Roman Trakhtenberg

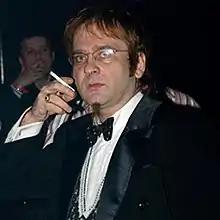

Roman Lvovich Trakhtenberg (real surname is Gorbunov, ; 28 September 1968, in Leningrad, USSR – 20 November 2009, in Moscow, Russia) was a Russian radio host and actor.